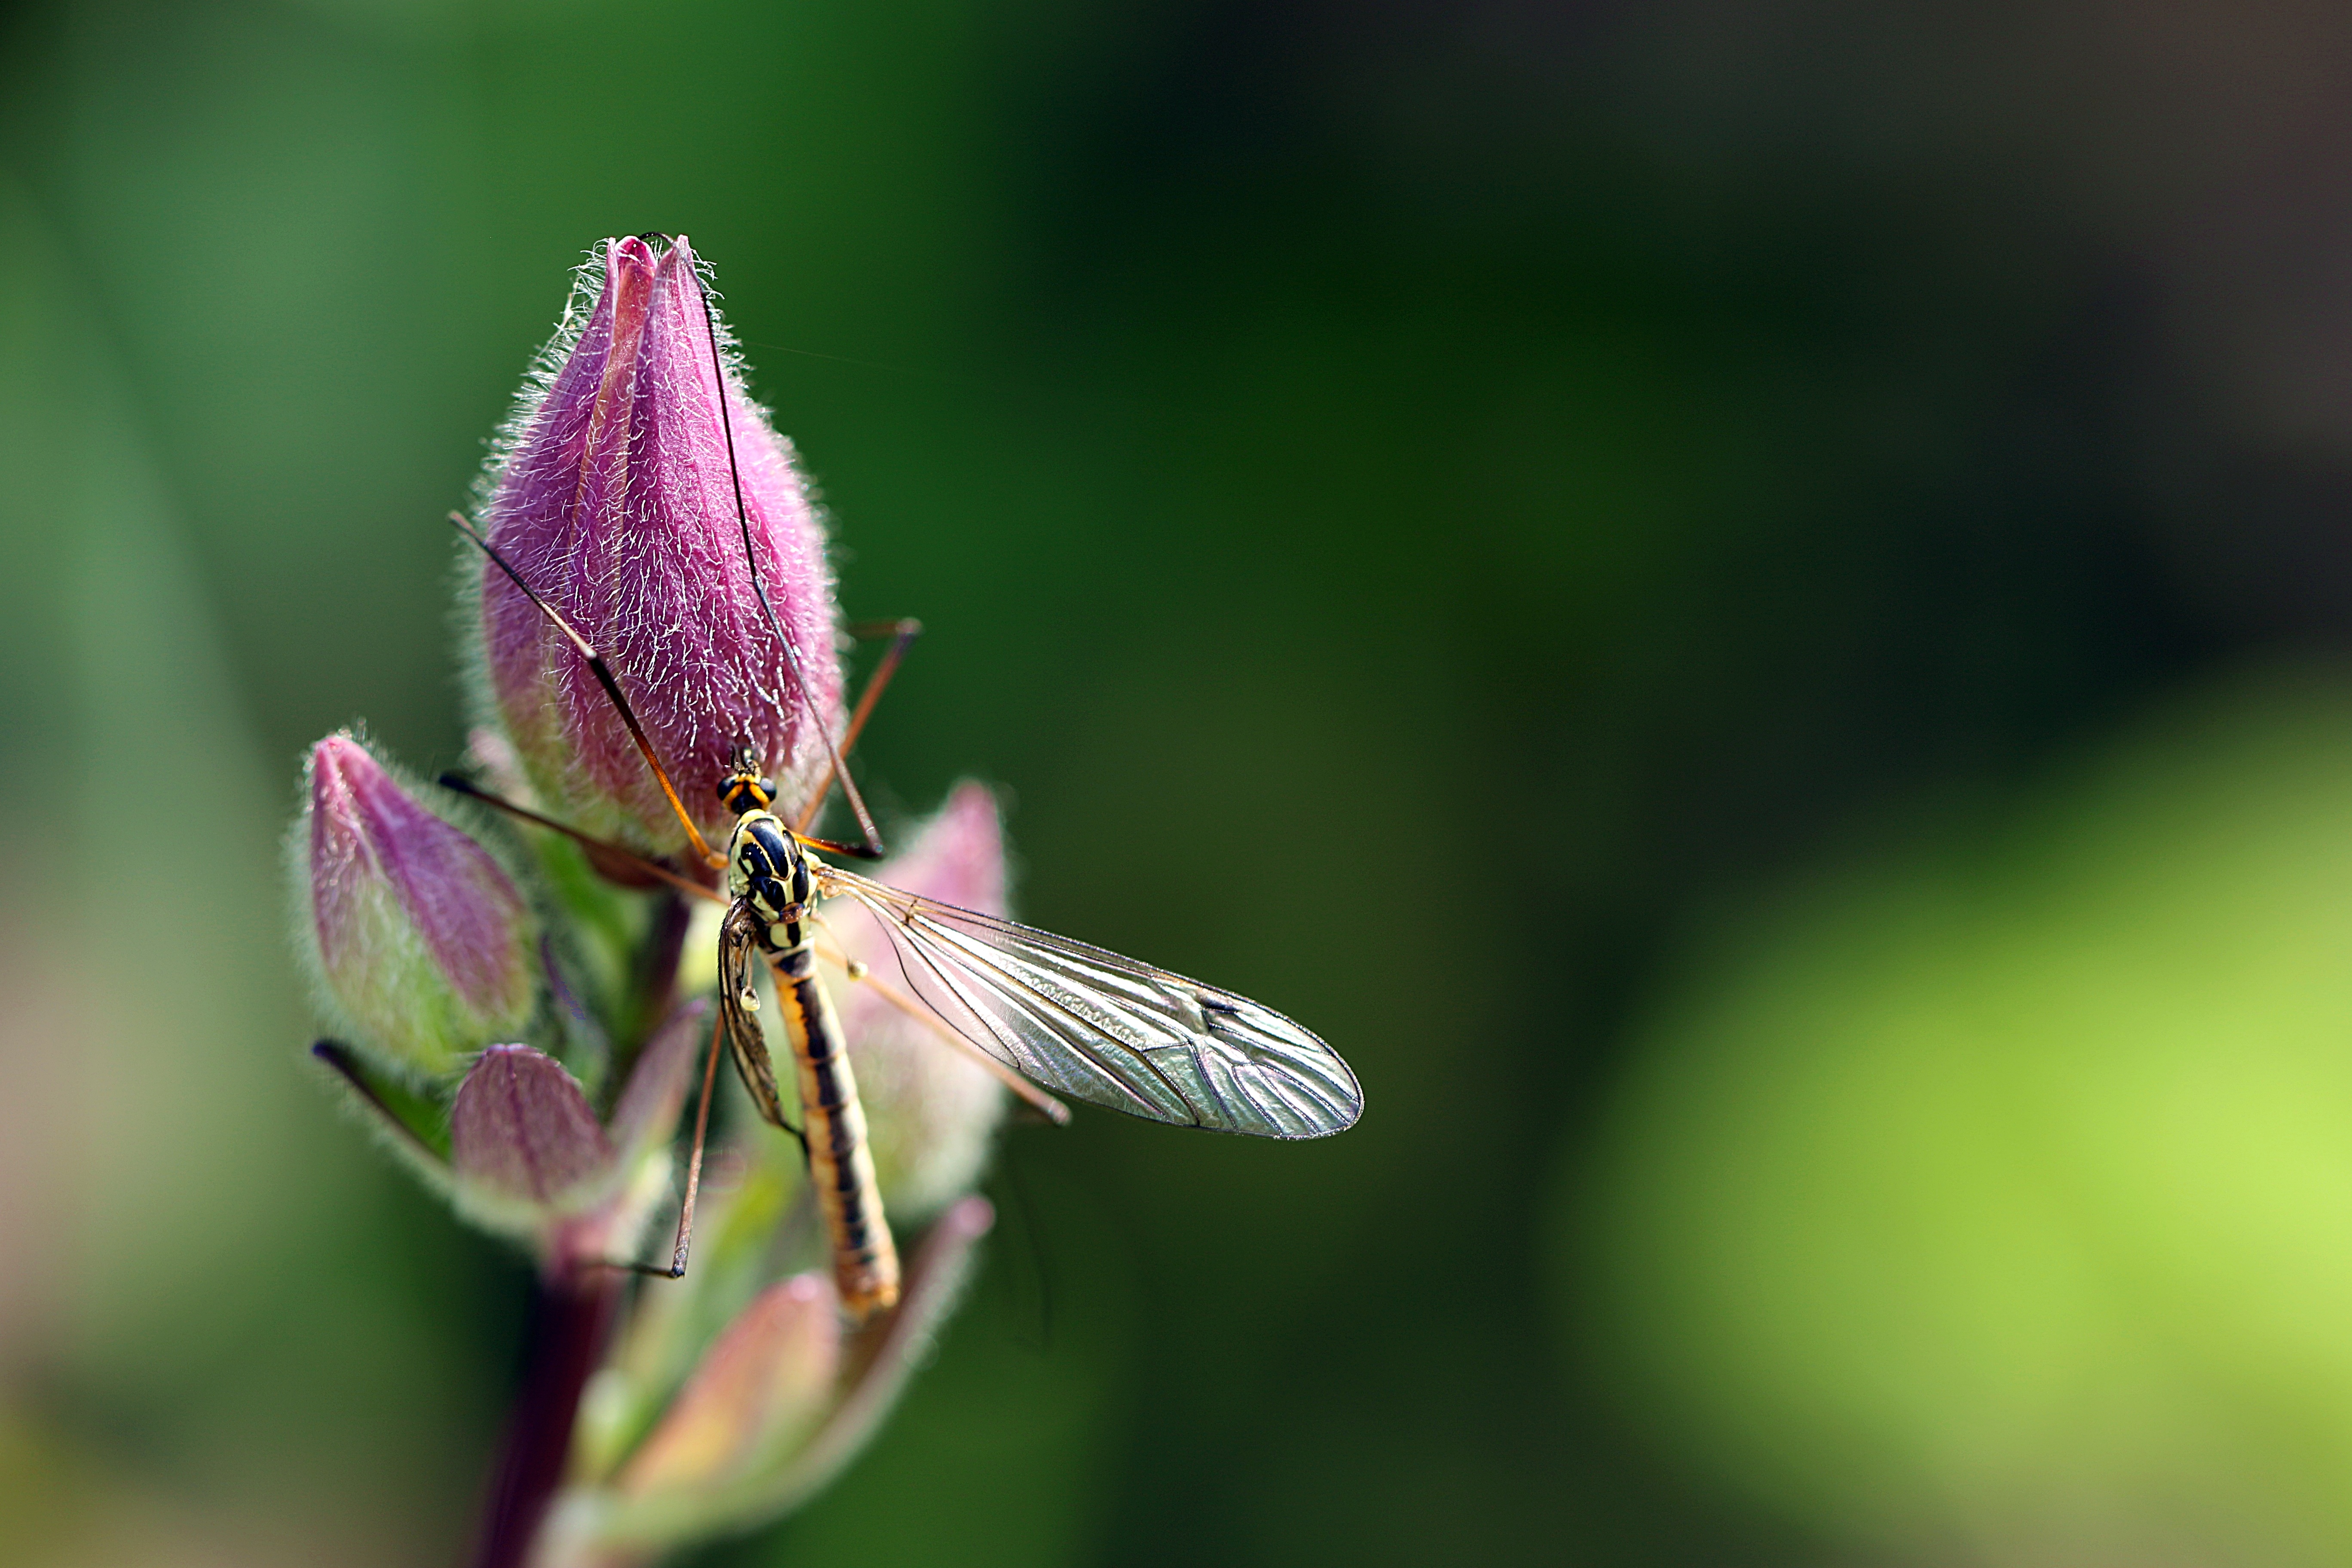
nature, grass, plant, photography, leaf, flower, petal, spring, green, insect, macro, botany, garden, closeup, pink, flora, fauna, invertebrate, wildflower, close up, zoom, worm, bud, nectar, orlik, macro photography, komarnica, tipula oleracea lettuce, plant stem, dragonflies and damseflies